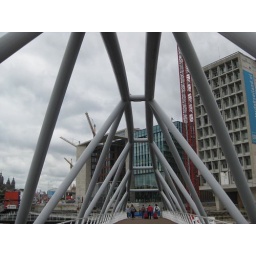
amsterdam bridge by library